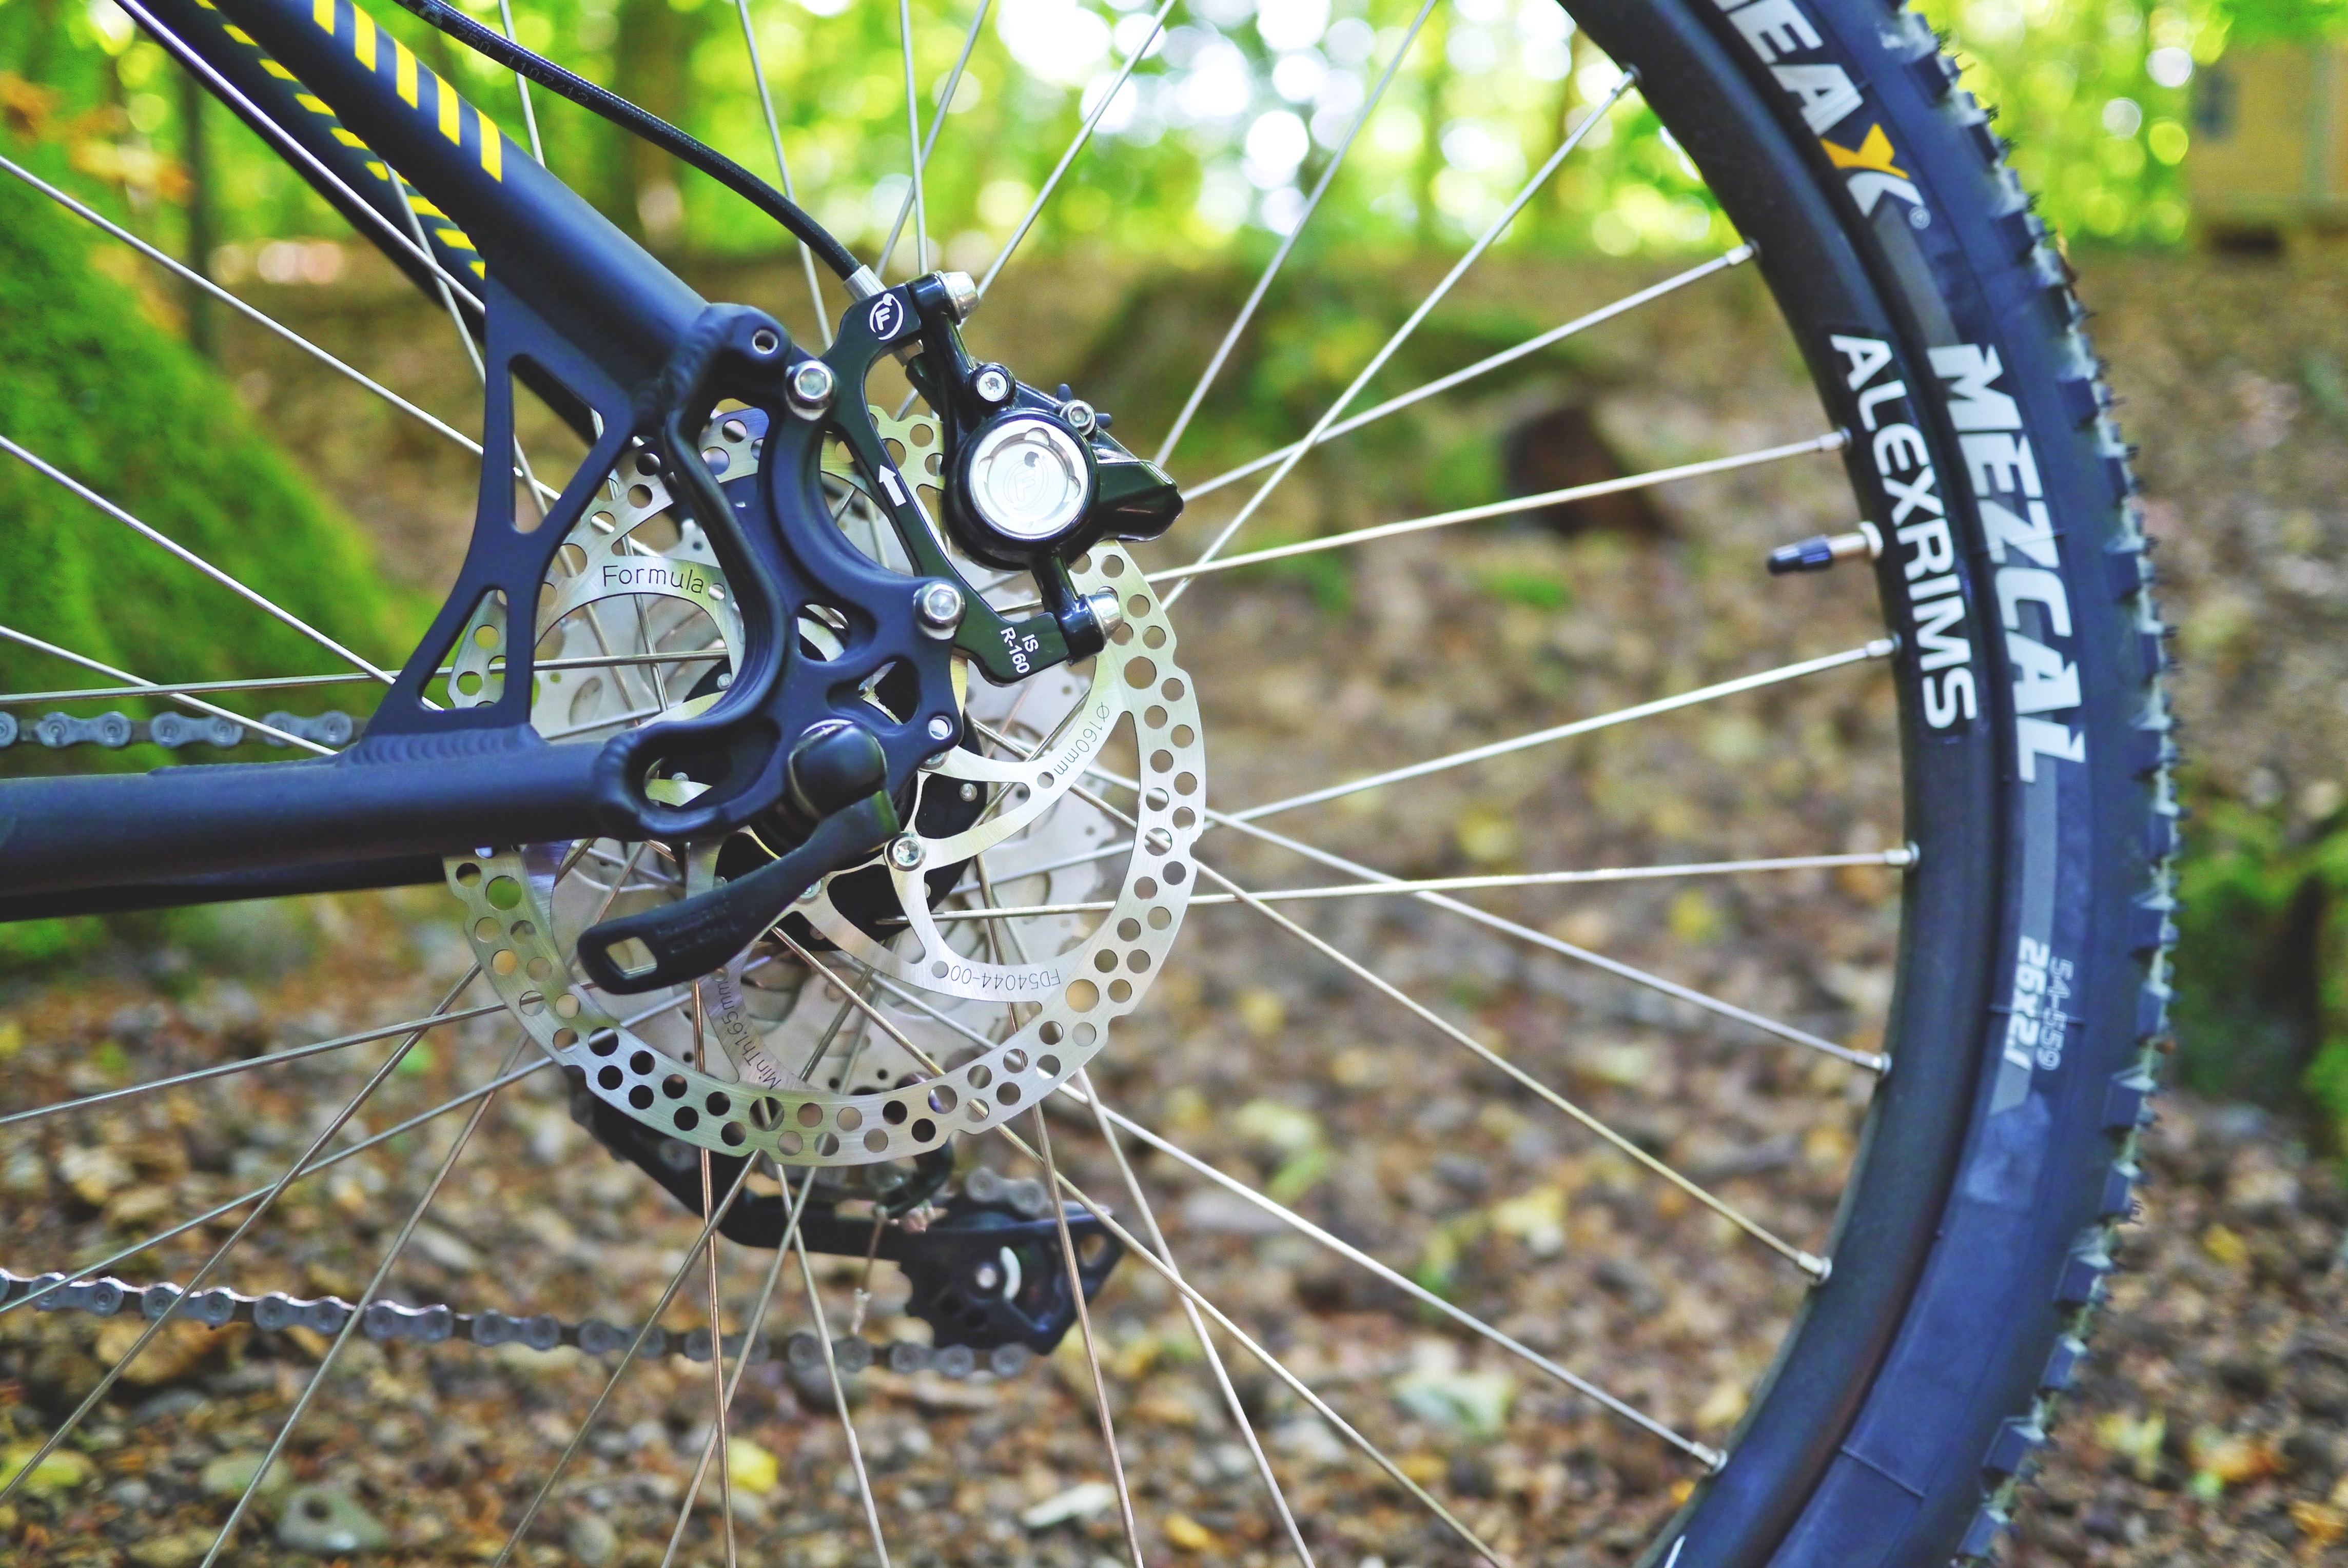
nature, forest, path, outdoor, sport, wheel, adventure, bicycle, bike, vehicle, spoke, exit, exercise, leisure, fitness, brake, activity, sports equipment, mountain bike, cycling, spokes, away, active, transmission, freeride, recovery, mountain biking, adrenaline, bicycle frame, brake disc, cycle sport, cyclo cross bicycle, cyclo cross, downhill mountain biking, bmx bike, road bicycle, racing bicycle, disc brakes